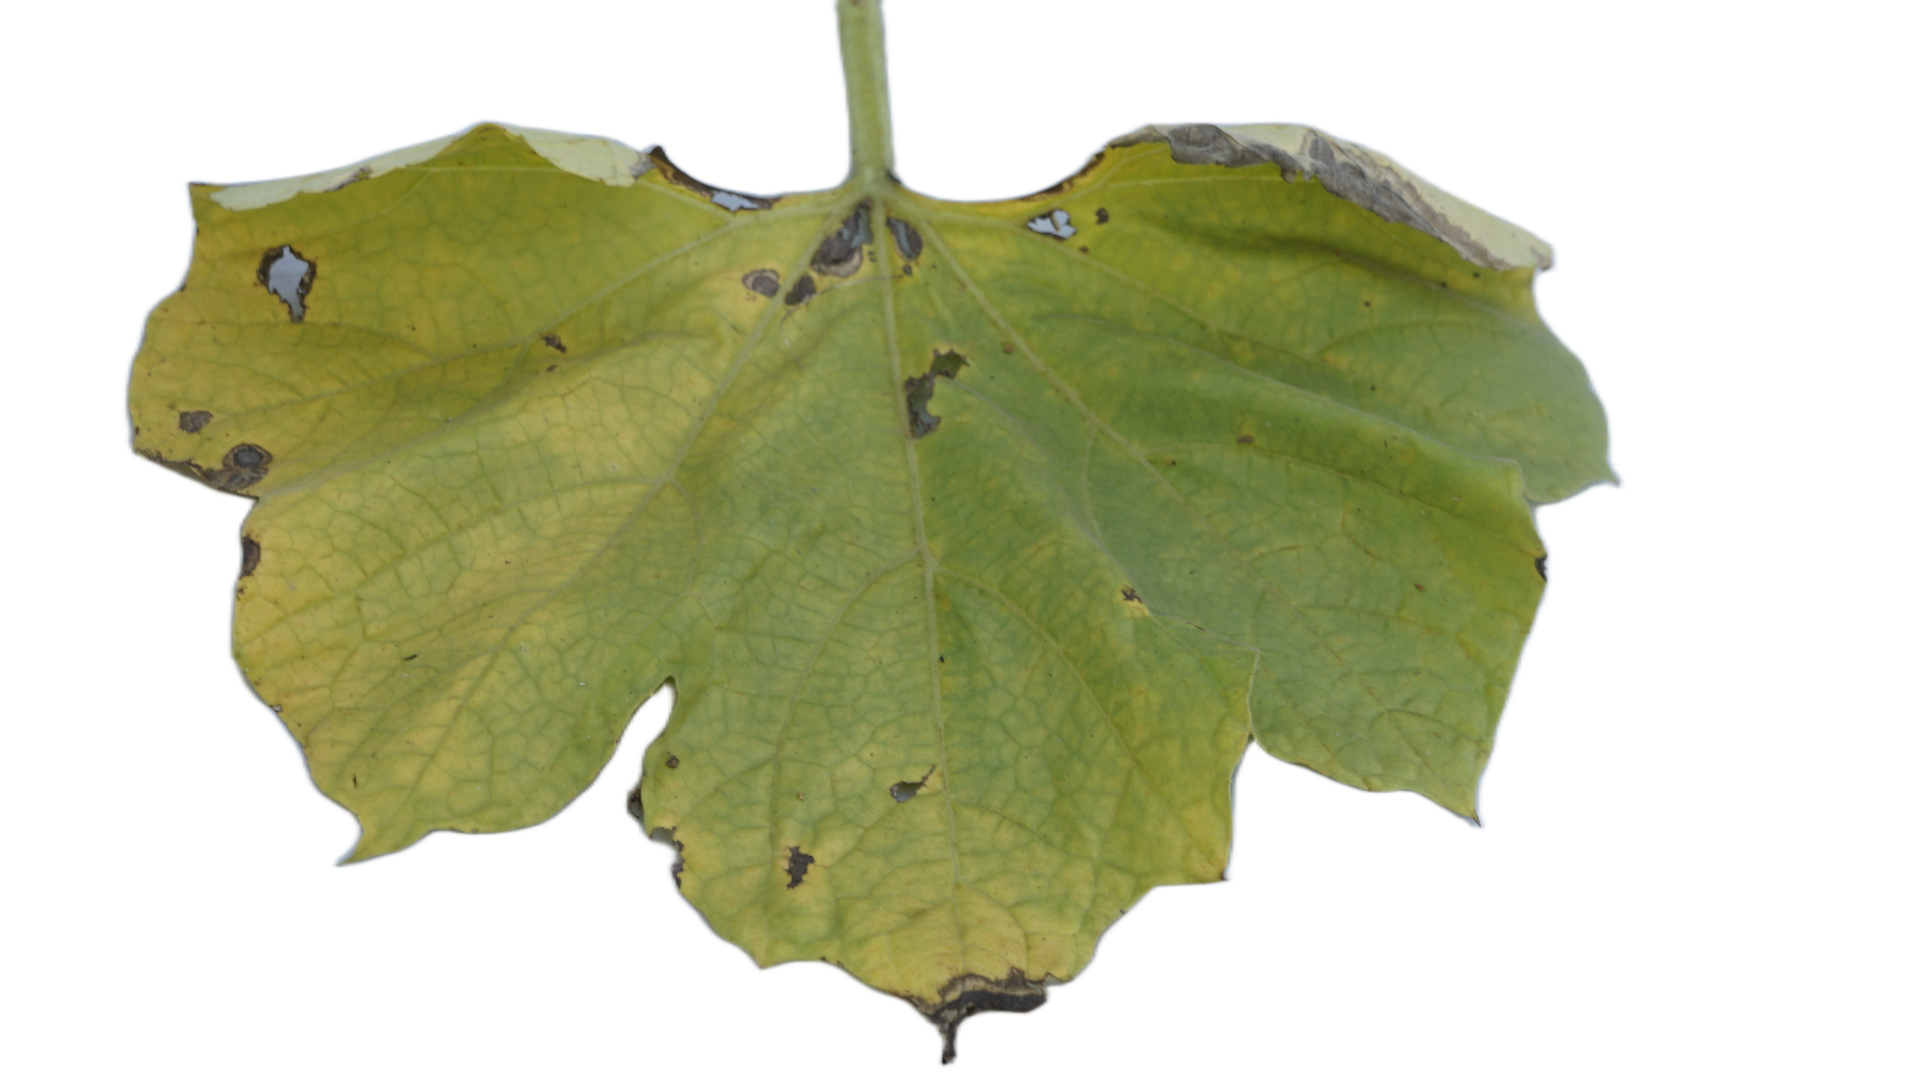
Crop: Bottle Gourd
Label: Downy_Mildew